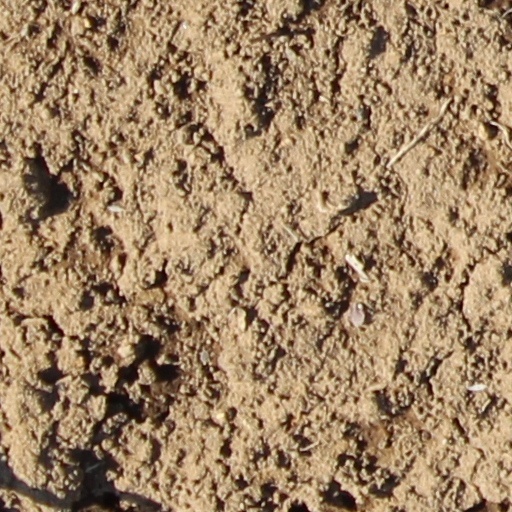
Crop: wheat